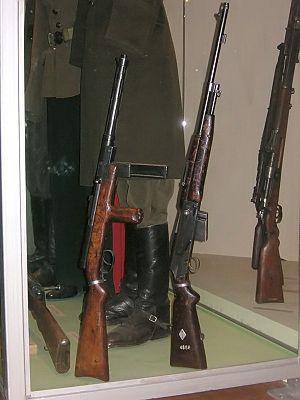
Le pistolet-mitrailleur Mors Wz 1939 fut réglementaire dans l'armée polonaise durant la Seconde Guerre mondiale. Ses créateurs sont ceux du pistolet Radom Vis 35. Prenant comme modèle le MP28 allemand, il est construit en petit nombre. Sa crosse, sa poignée antérieure et son fût sont en bois. Le reste est en acier usiné. Le chargeur est rectiligne et introduit verticalement par le dessous.